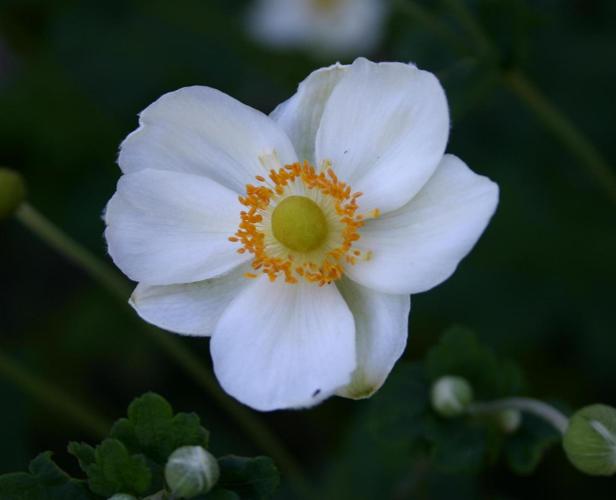
Label: japanese anemone